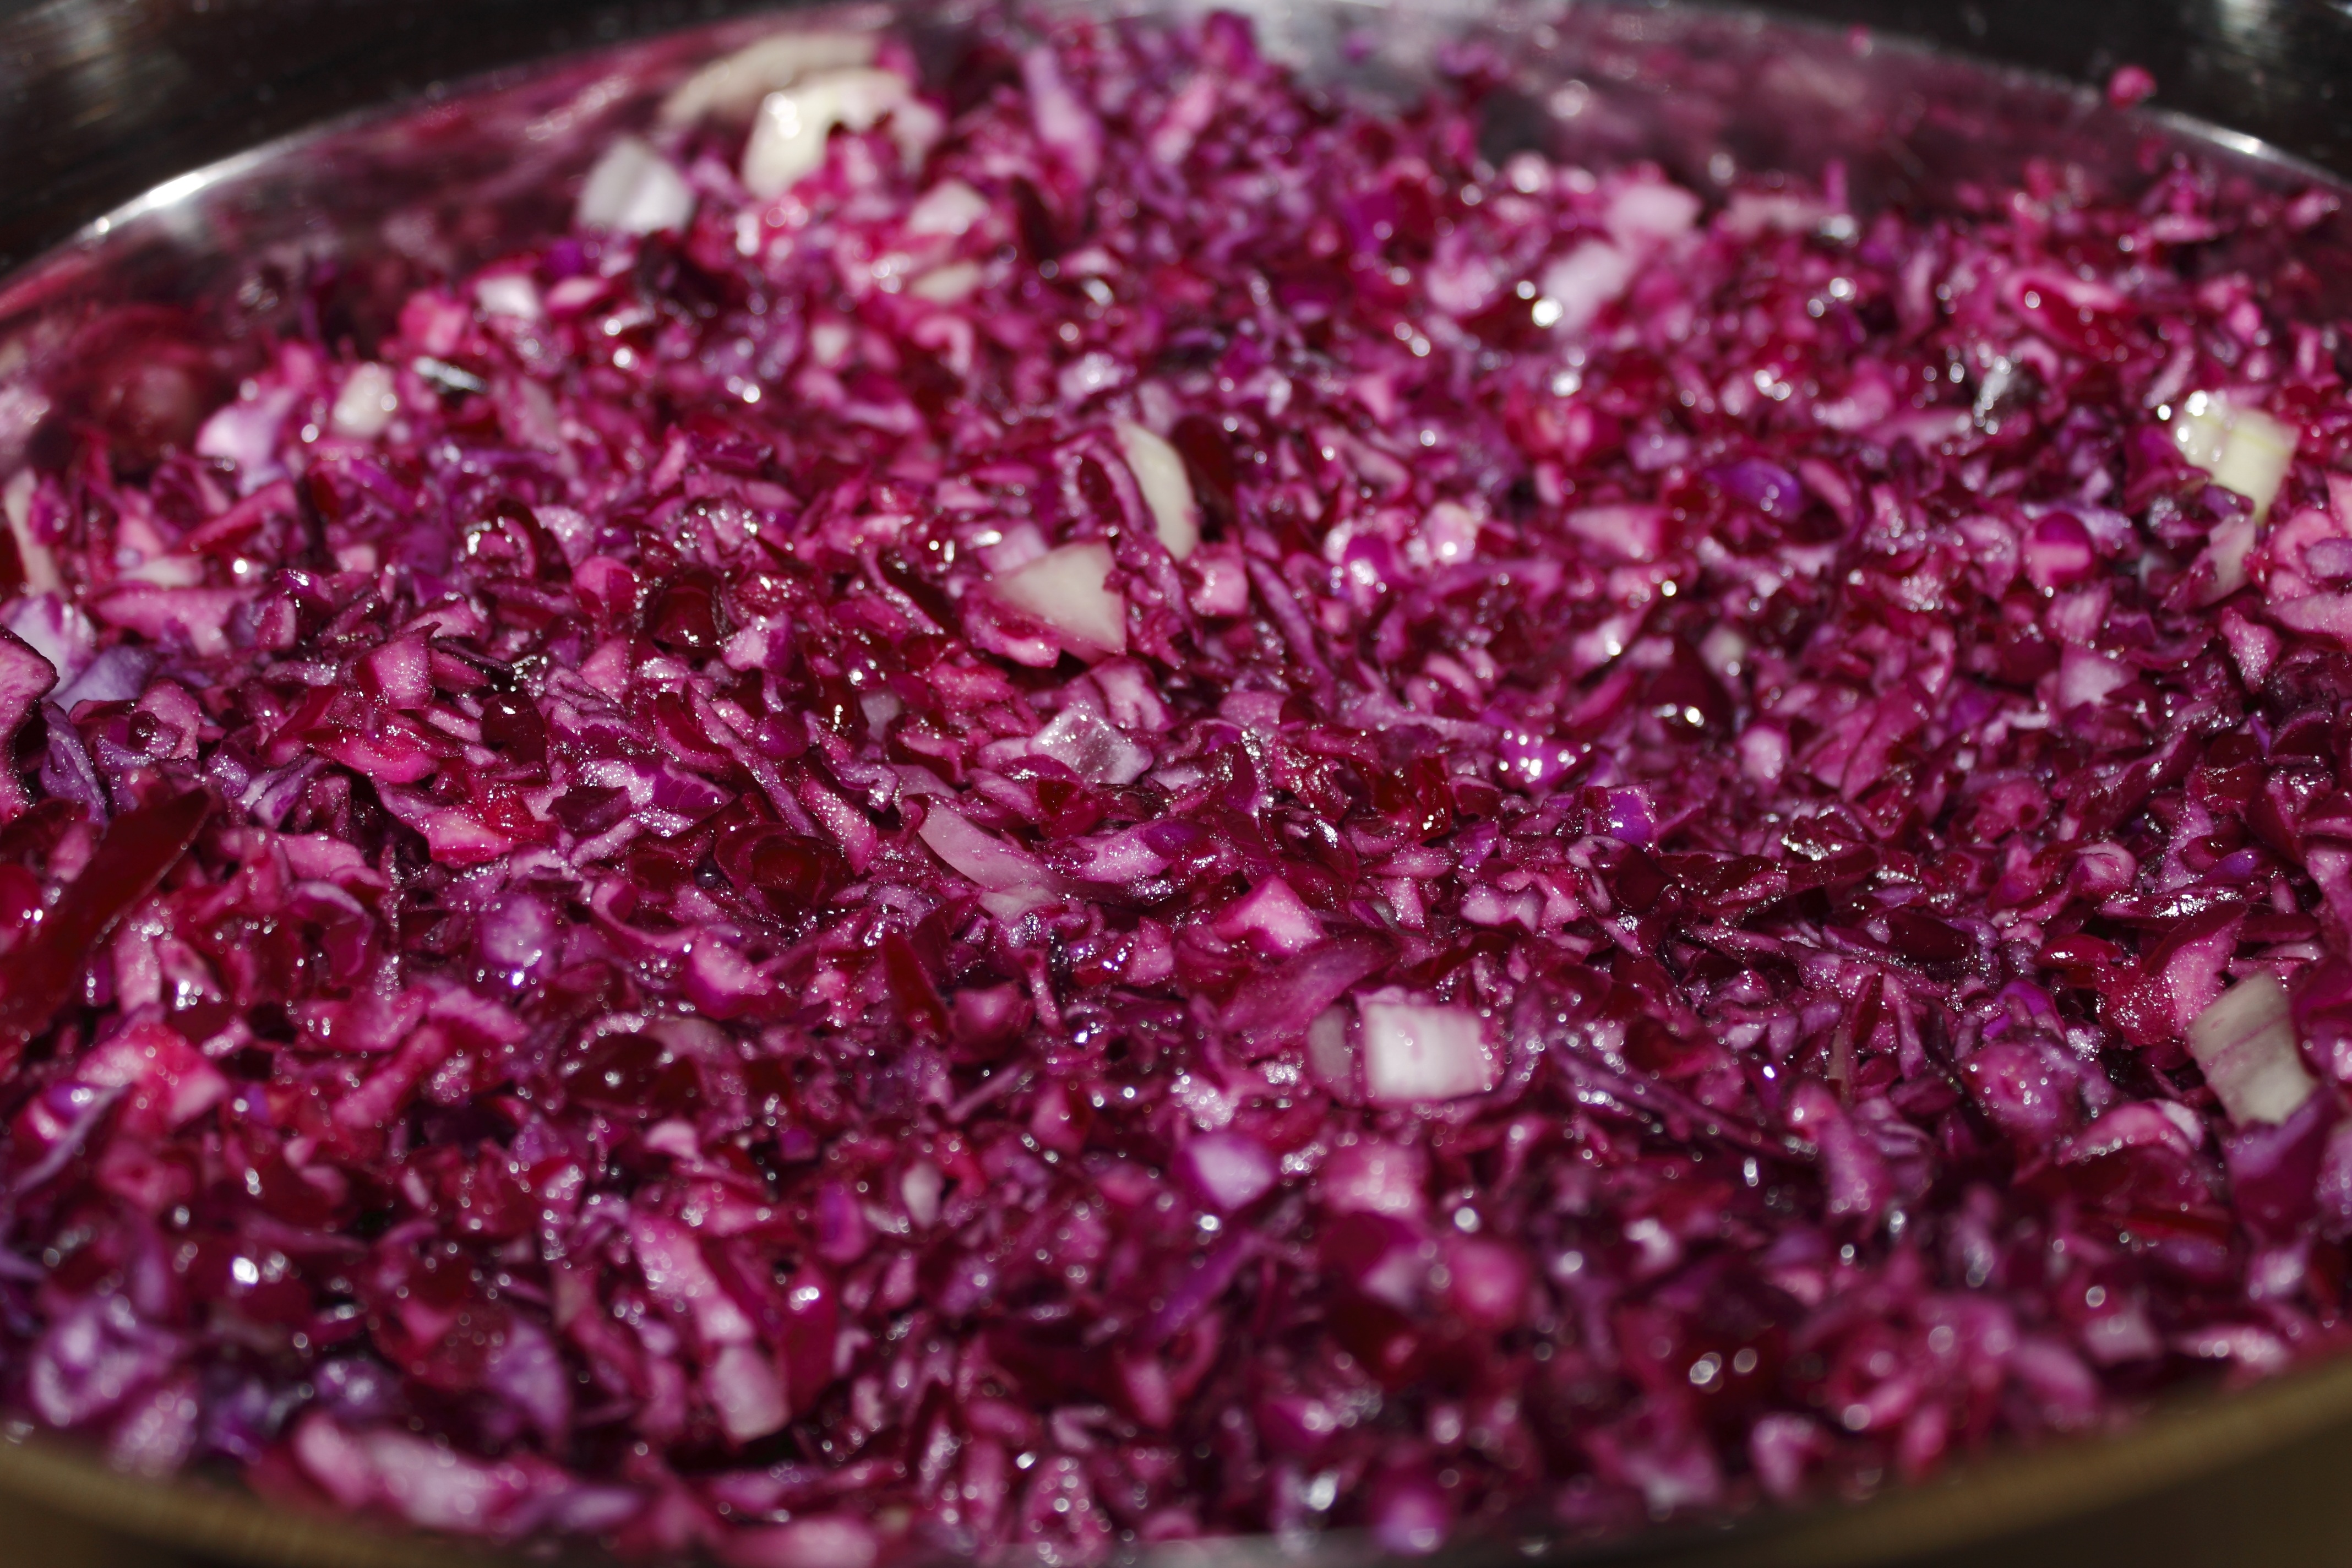
petal, food, salad, herb, produce, vegetable, eat, magenta, vitamins, frisch, coleslaw, red cabbage, kohl, leaf vegetable